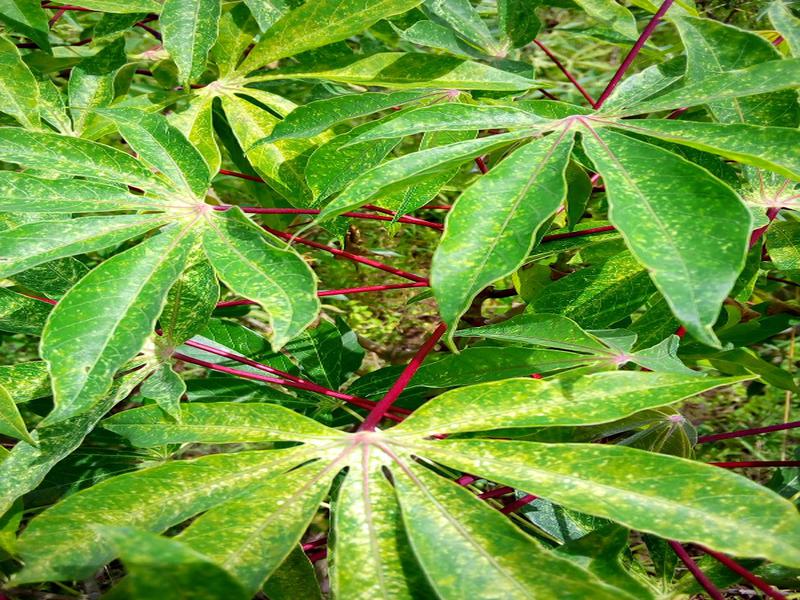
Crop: cassava
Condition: green_mottle